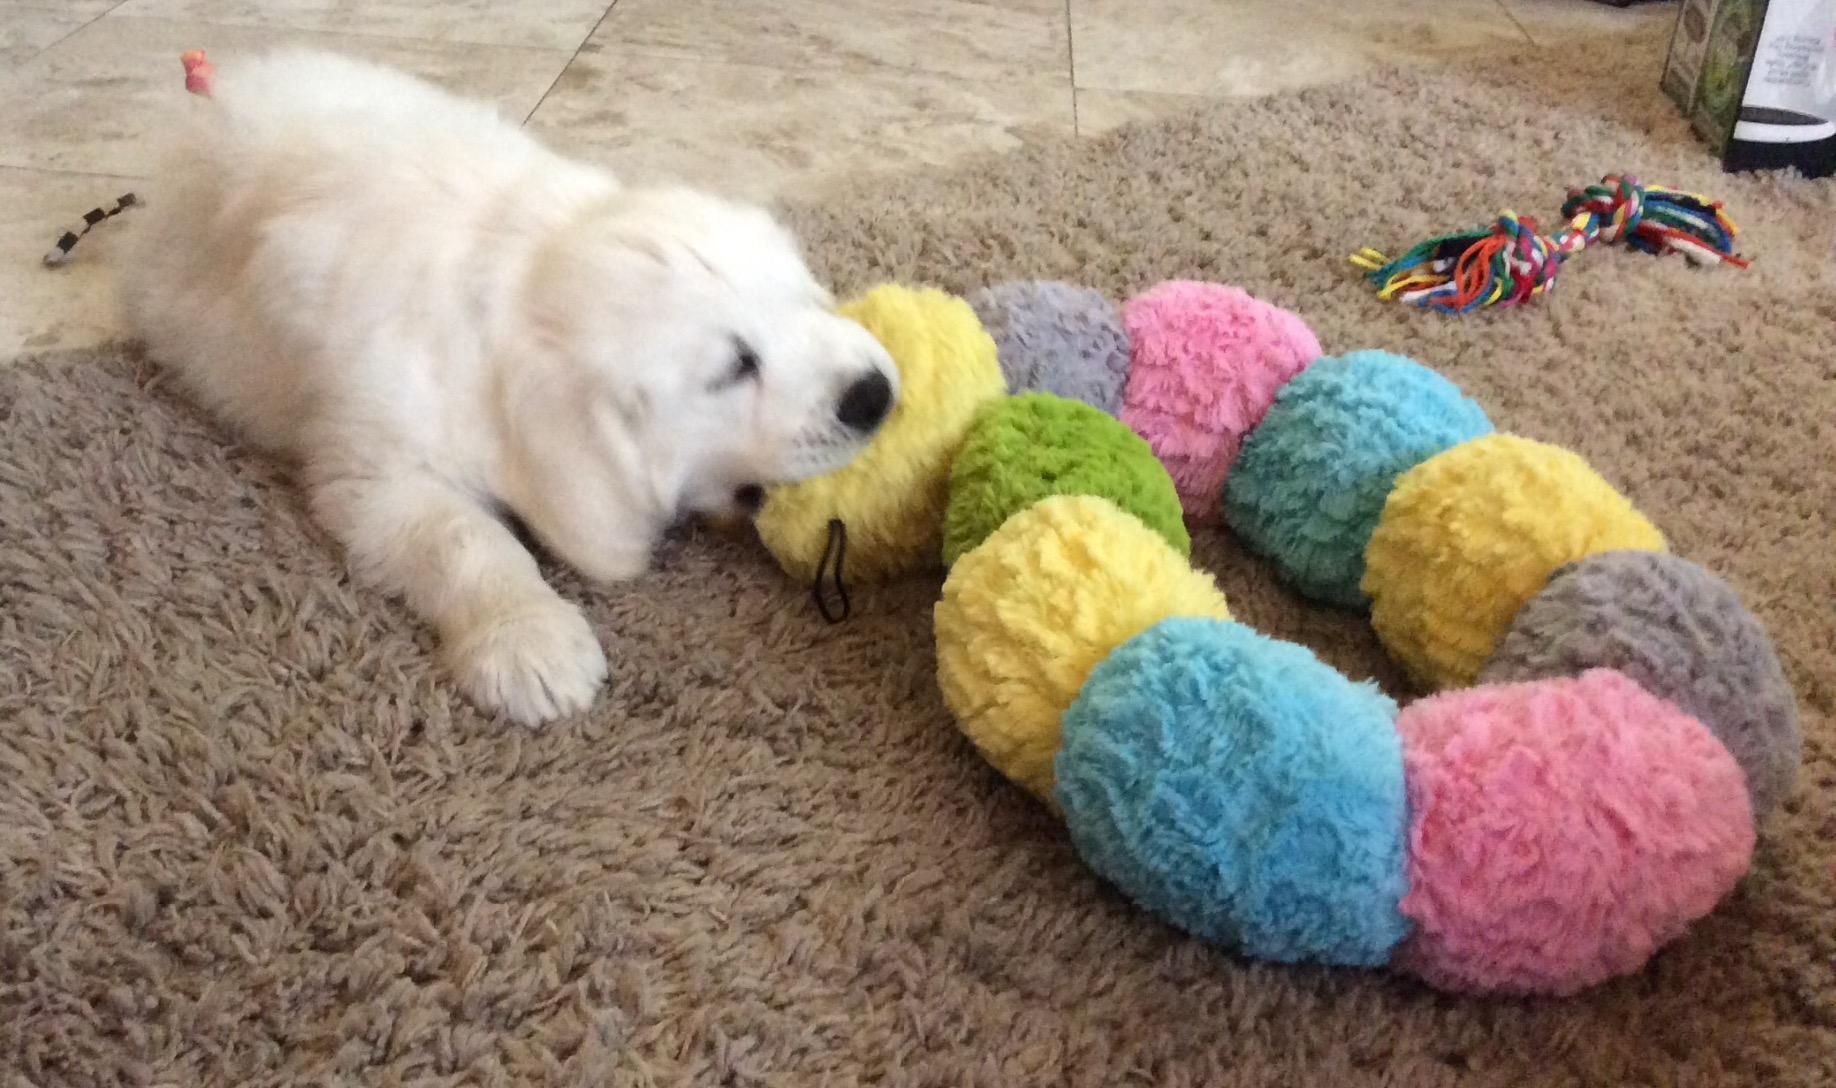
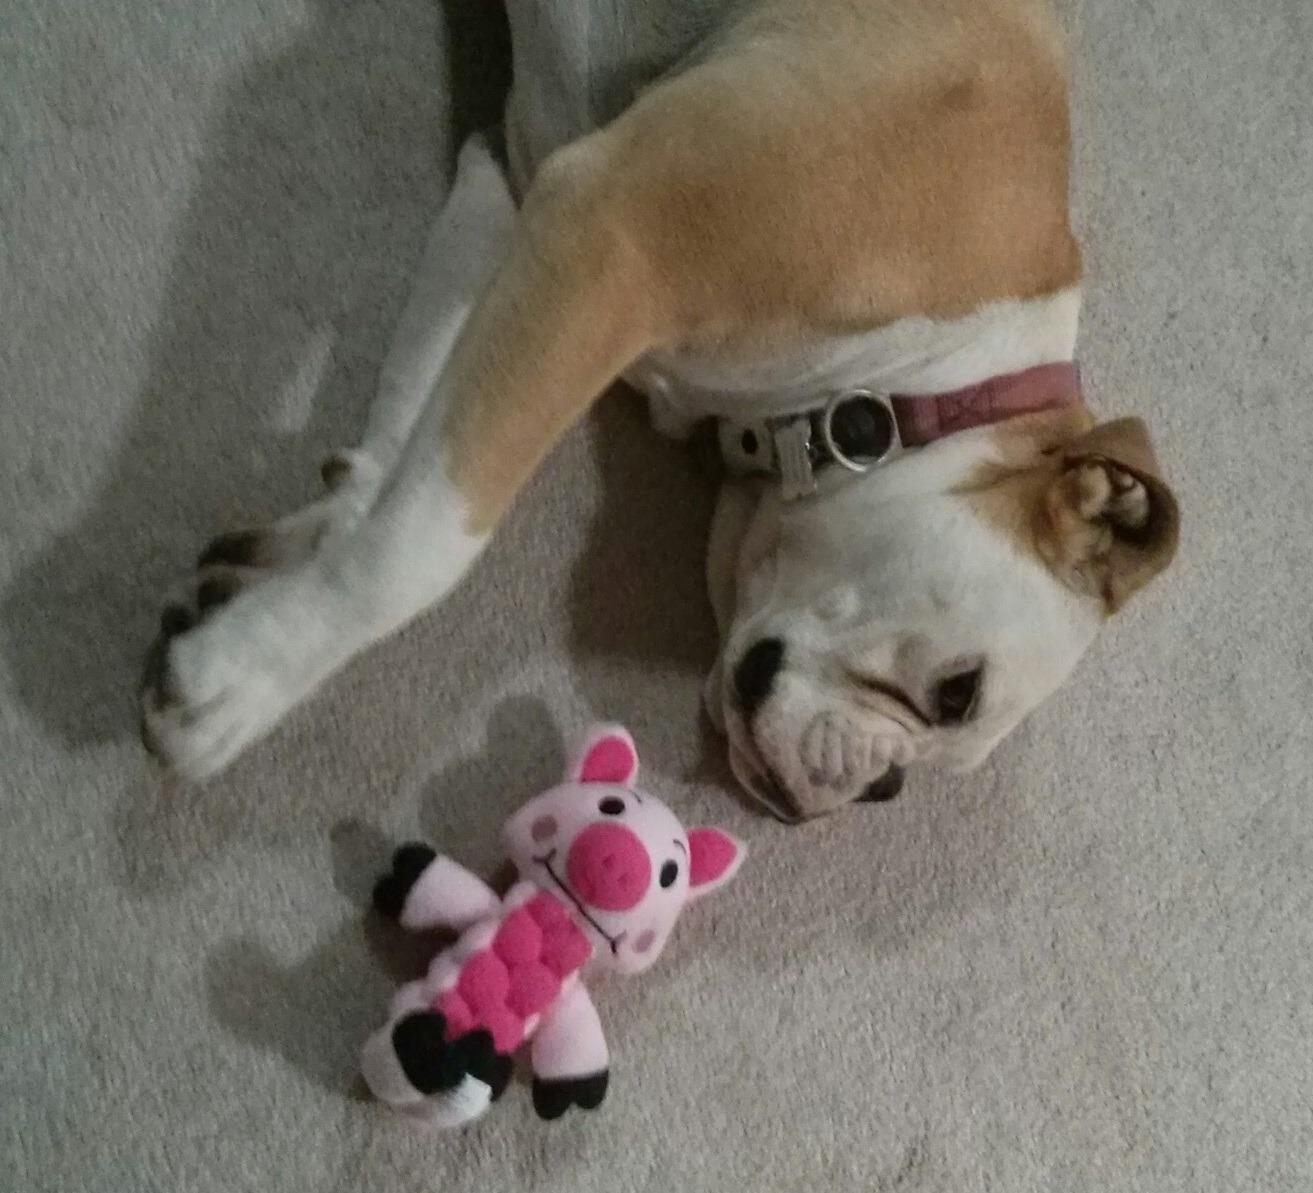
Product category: items_toy
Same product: no